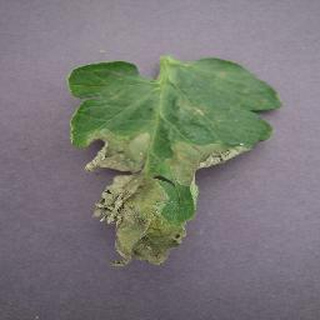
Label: tomato_late_blight